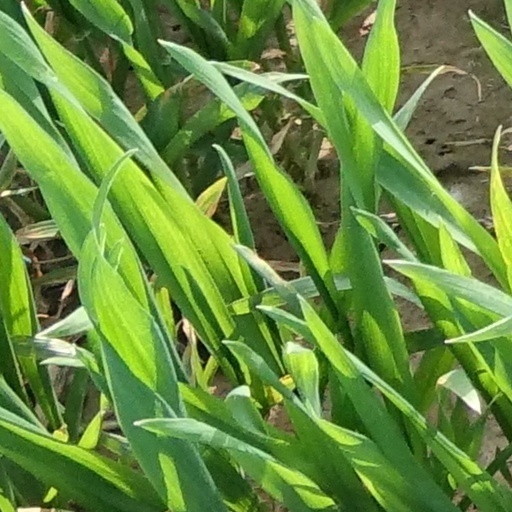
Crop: wheat